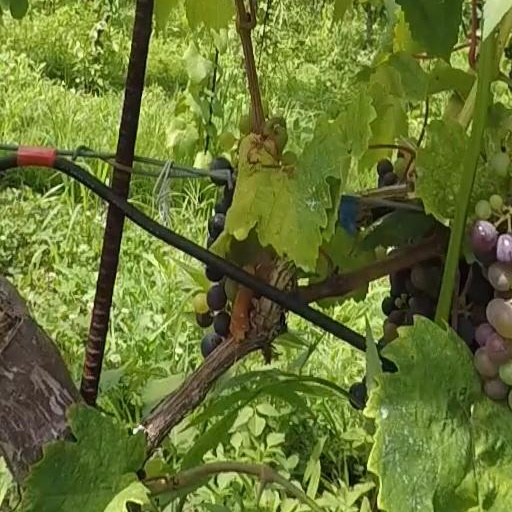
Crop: grape